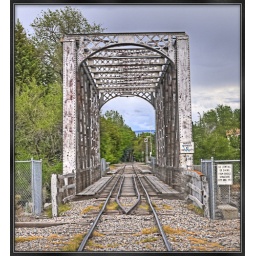
This is the rail bridge over the river by the Idaho Falls power plant.